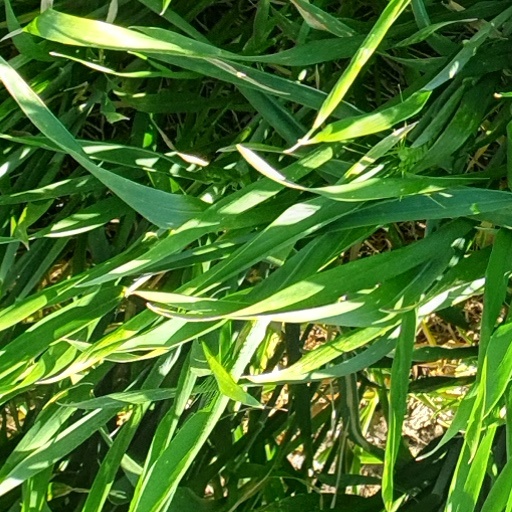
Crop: wheat